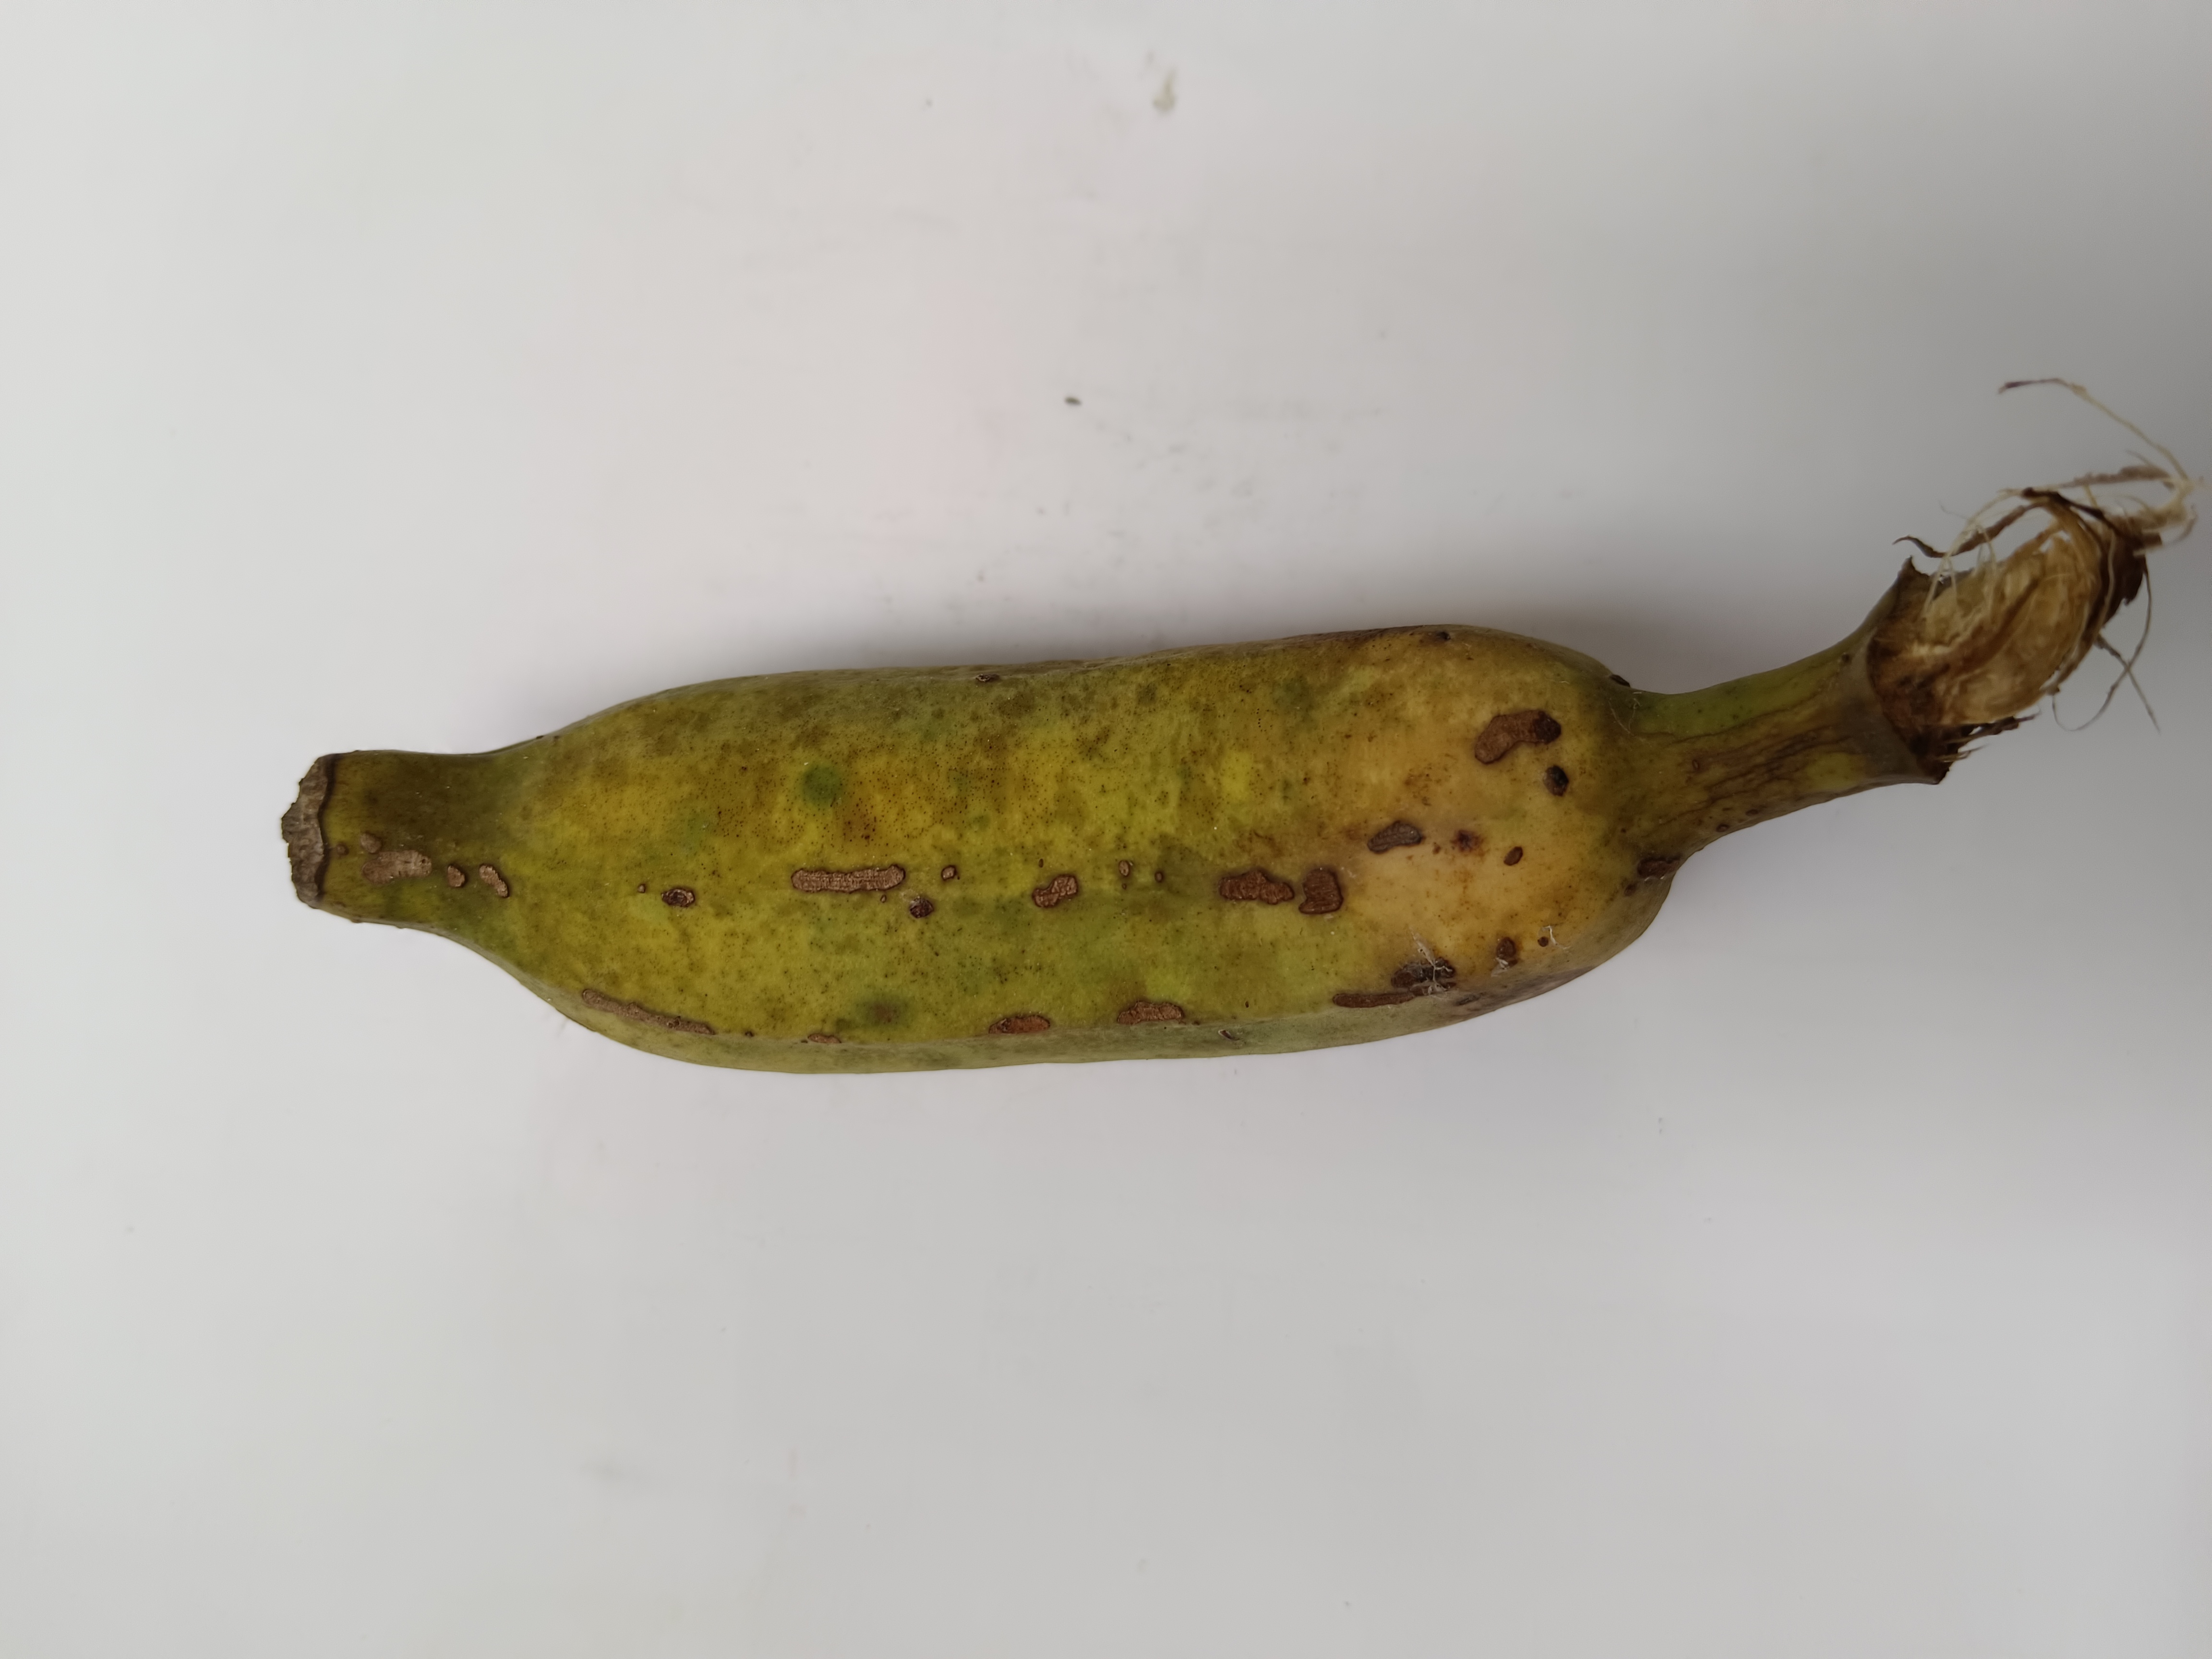
Banana variety: Deshi